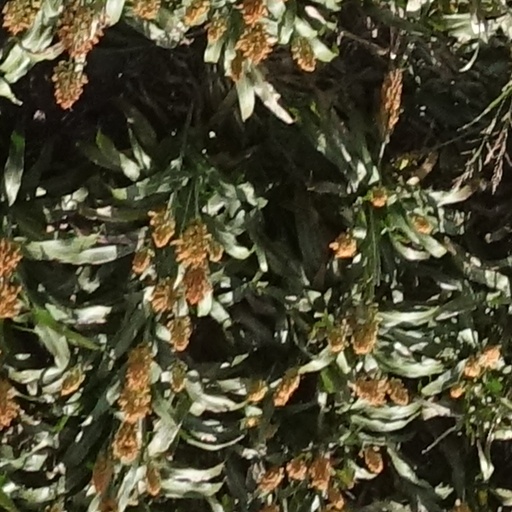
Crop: sorghum